John Kerr (governor-general)

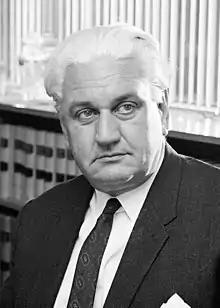
Kerr in 1965

Sir John Robert Kerr, (24 September 1914 – 24 March 1991) was an Australian barrister and judge who served as the 18th governor-general of Australia, in office from 1974 to 1977. He is primarily known for his involvement in the 1975 constitutional crisis, which culminated in his decision to dismiss the incumbent prime minister Gough Whitlam and appoint Malcolm Fraser as his replacement, which led to unprecedented actions in Australian federal politics.